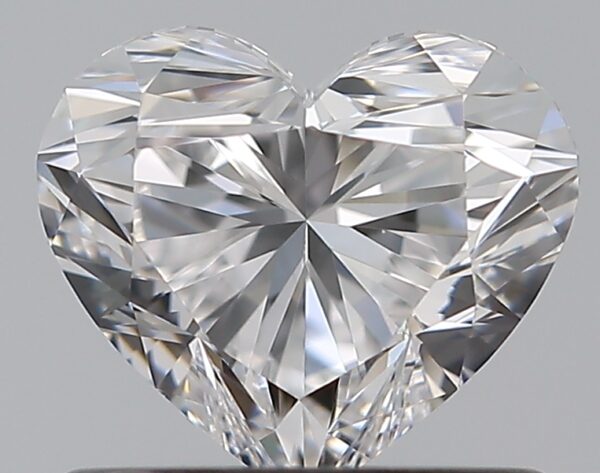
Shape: heart
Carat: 0.75
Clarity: VS1
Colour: D
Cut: EX
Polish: EX
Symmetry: EX
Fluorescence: N
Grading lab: GIA
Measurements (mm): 5.46 x 6.27 x 3.73